Space Shuttle Endeavour

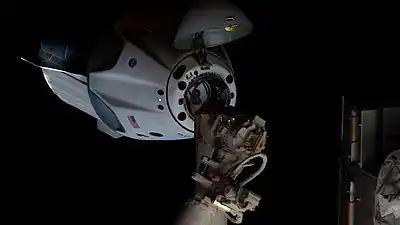
Crew Dragon C206 "Endeavour" was named by Doug Hurley and Bob Behnken as a tribute to the Space Shuttle "Endeavour".

On October 30, 2012, the Space Shuttle "Endeavour" was opened to the public. The shuttle was on display inside the temporary Samuel Oschin Pavilion, where guests offered to not only walk around Endeavour, but also under it, as the vehicle was displayed in the horizontal atop four friction-pendulum seismic isolators to protect it from earthquakes. The shuttle remained inside the temporary pavilion until December 31, 2023. A companion exhibit inside the Science Center features images and artifacts that related the Space Shuttle program to California, where the orbiters were originally constructed.